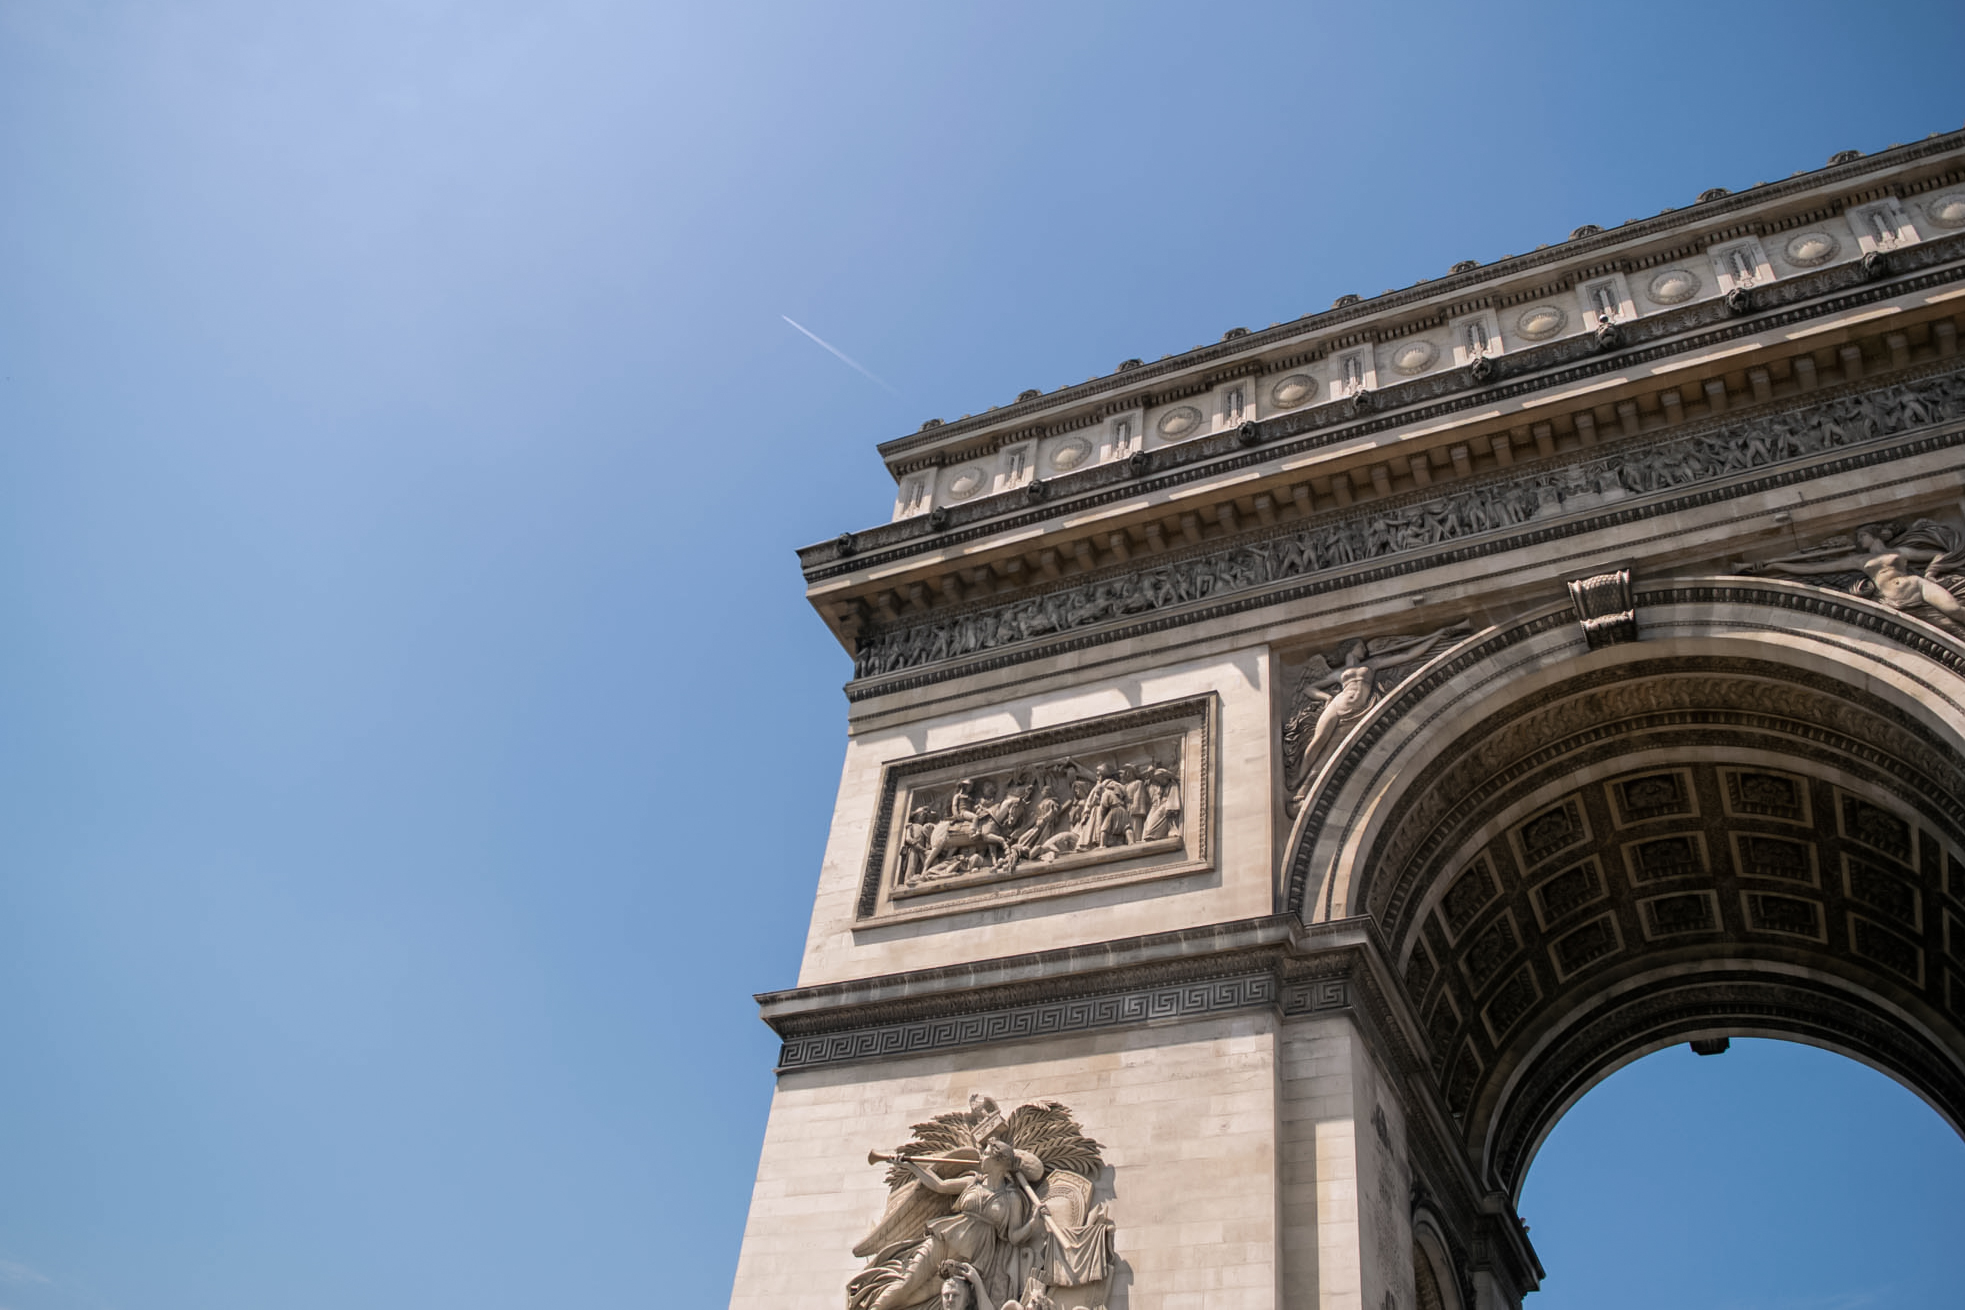
sky, building, facade, monument, city, art, triumphal arch, arch, symmetry, ancient history, sculpture, history, historic site, classical architecture, ancient roman architecture, national historic landmark, tourist attraction, stone carving, molding, carving, arcade